Prigen

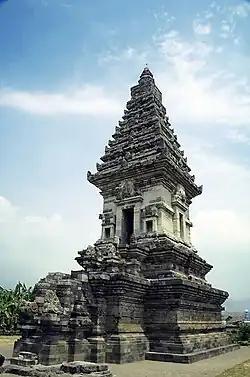
Syncretic Hindu-Buddhist Candi Jawi temple (candi) in Prigen district. The base is made of black stones, while the upper parts are made from white stones

The 13th century Candi Jawi (originally known as Jajawa) temple is located on the eastern slope of Mount Welirang outside Candi Wates village in the Prigen district. It is a syncretic Hindu-Buddhist temple (candi)